Abdominal pregnancy

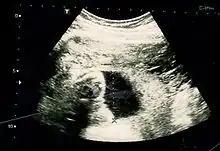
A 23-week abdominal pregnancy on ultrasound showing a normal fetus and amniotic fluid.

Most cases can be diagnosed by ultrasound. The diagnosis however may be missed with ultrasound depending on the operator's skill.